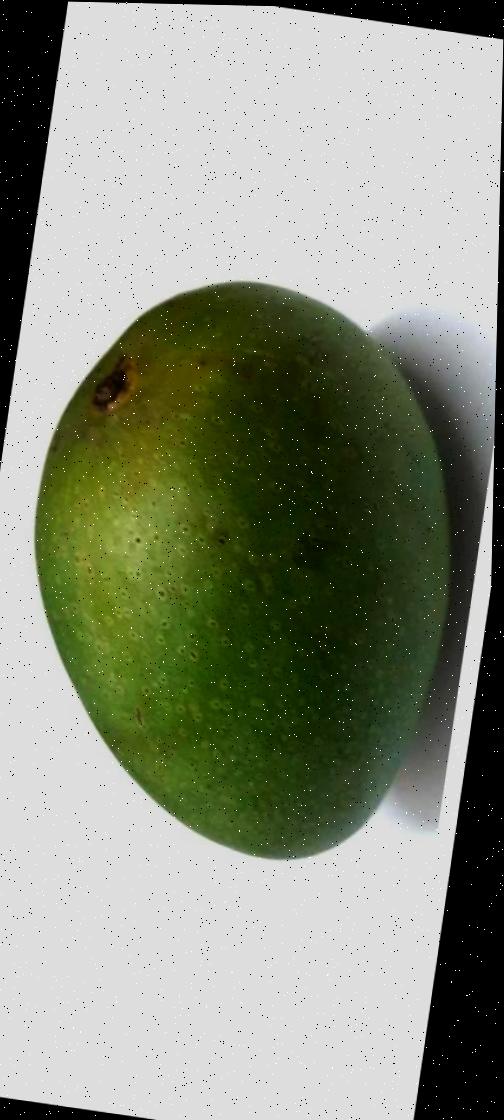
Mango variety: Ashshina Zhinuk